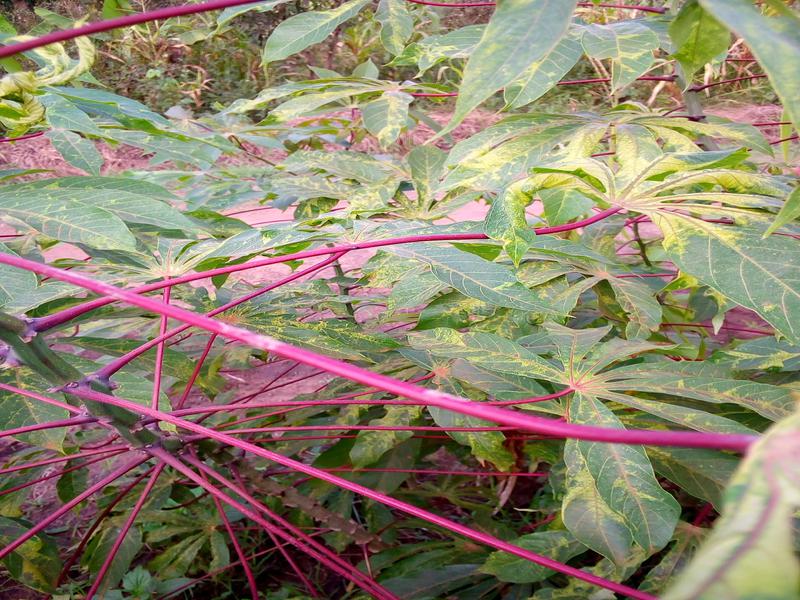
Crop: cassava
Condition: mosaic_disease